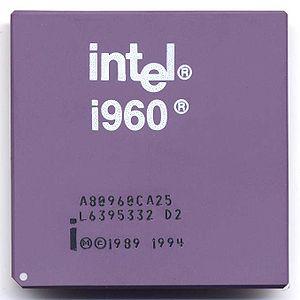
L’Intel i960 est un processeur Intel de conception RISC qui est devenu assez populaire au début des années 1990 comme microcontrôleur, et qui fut pendant un certain temps le processeur le plus vendu dans ce domaine, sortant l'AMD 29000. Malgré son succès, à cause d'un effet secondaire dû à un procès avec DEC, duquel Intel reçut les droits de produire le processeur StrongARM, Intel abandonna le développement de l'i960 vers la fin des années 1990.